Non-Stop (film)

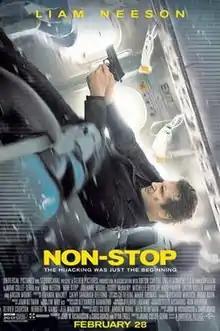
Theatrical release poster

Non-Stop is a 2014 action thriller film directed by Jaume Collet-Serra, co-produced by Joel Silver, and starring Liam Neeson and Julianne Moore. It follows an alcoholic ex-NYPD officer turned Federal Air Marshal who must find the killer on an international flight from New York to London after receiving texts saying someone on board will die every 20 minutes until financial demands are met. The film marks the second collaboration between Collet-Serra and Neeson after "Unknown" (2011).